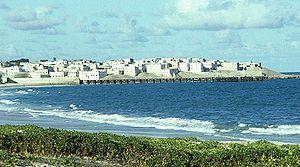
Le Sultanat Ajuran, également orthographié Ajuuraan, ou souvent tout simplement Ajuran, est un État musulman somali qui a dirigé et développé, du XIIIᵉ siècle au XVIIᵉ siècle, une importante partie de la Corne de l'Afrique ainsi qu'une partie du commerce maritime dans l'océan Indien. Il faisait partie des différents sultanats somaliens qui ont régné sur une grande partie de la Corne de l'Afrique au Moyen Âge. Grâce à une solide administration centralisée et une posture militaire agressive à l'égard des envahisseurs, le Sultanat Ajuran a résisté avec succès aux invasions oromos ainsi qu'aux incursions portugaises au cours de la Gaal-Madow et de la guerre Ajuran-Portugal. Les itinéraires de commerce datant de l'Antiquité et du début de l'époque médiévale ont été renforcés ou rétablis par le Sultanat et le commerce extérieur dans les provinces côtières a prospéré avec des navires provenant de nombreux royaumes et d'empires d'Asie de l'Est, d'Asie du Sud, d'Europe, du Proche-Orient, d'Afrique du Nord et d'Afrique de l'Est.
Brava, est une ville portuaire du sud-est de la Somalie.